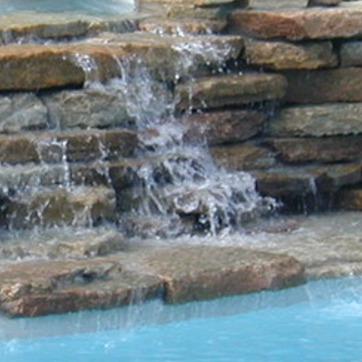
Material: water